Glens Falls Greenjackets

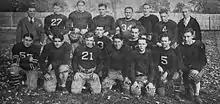
Team photo of the inaugural 1928 Hudson Falls Greenjackets at Derby Park

In 1928 the team was organized by three local businessmen in Hudson Falls, NY; William Angleson, Fred Burns and Dr. Francis D. Moynihan. Initial financial support came from local merchants and equipment was loaned by Hudson Falls High School and Whitehall Senior/Junior High School. According to the last-surviving 1928 teammate, guard Dick Carpenter, a contest was held to name the team and an unidentified little girl came up with “Greenjackets”, winning a season pass for the 1928 season. The cost of a 1928 general admission ticket was 35 cents a game.